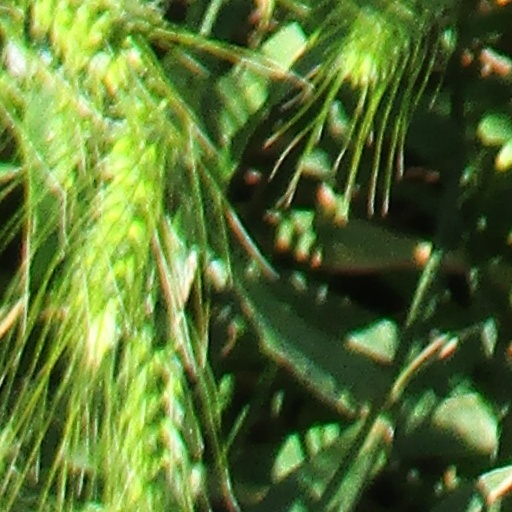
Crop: wheat